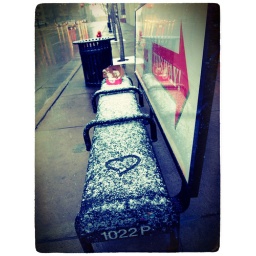
Snowy bus stop bench with a box of donuts in Nashville, TN outside the entrance to the Nashville Convention Center#lo-mob